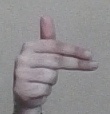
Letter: ghain